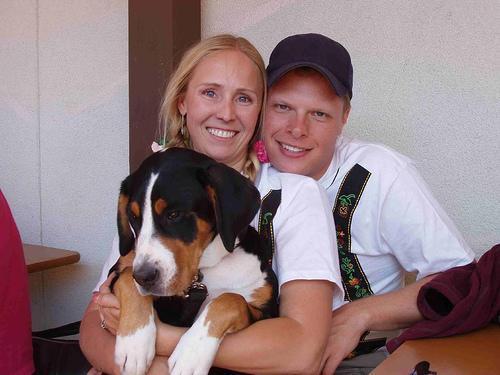
Greater_Swiss_Mountain_dog